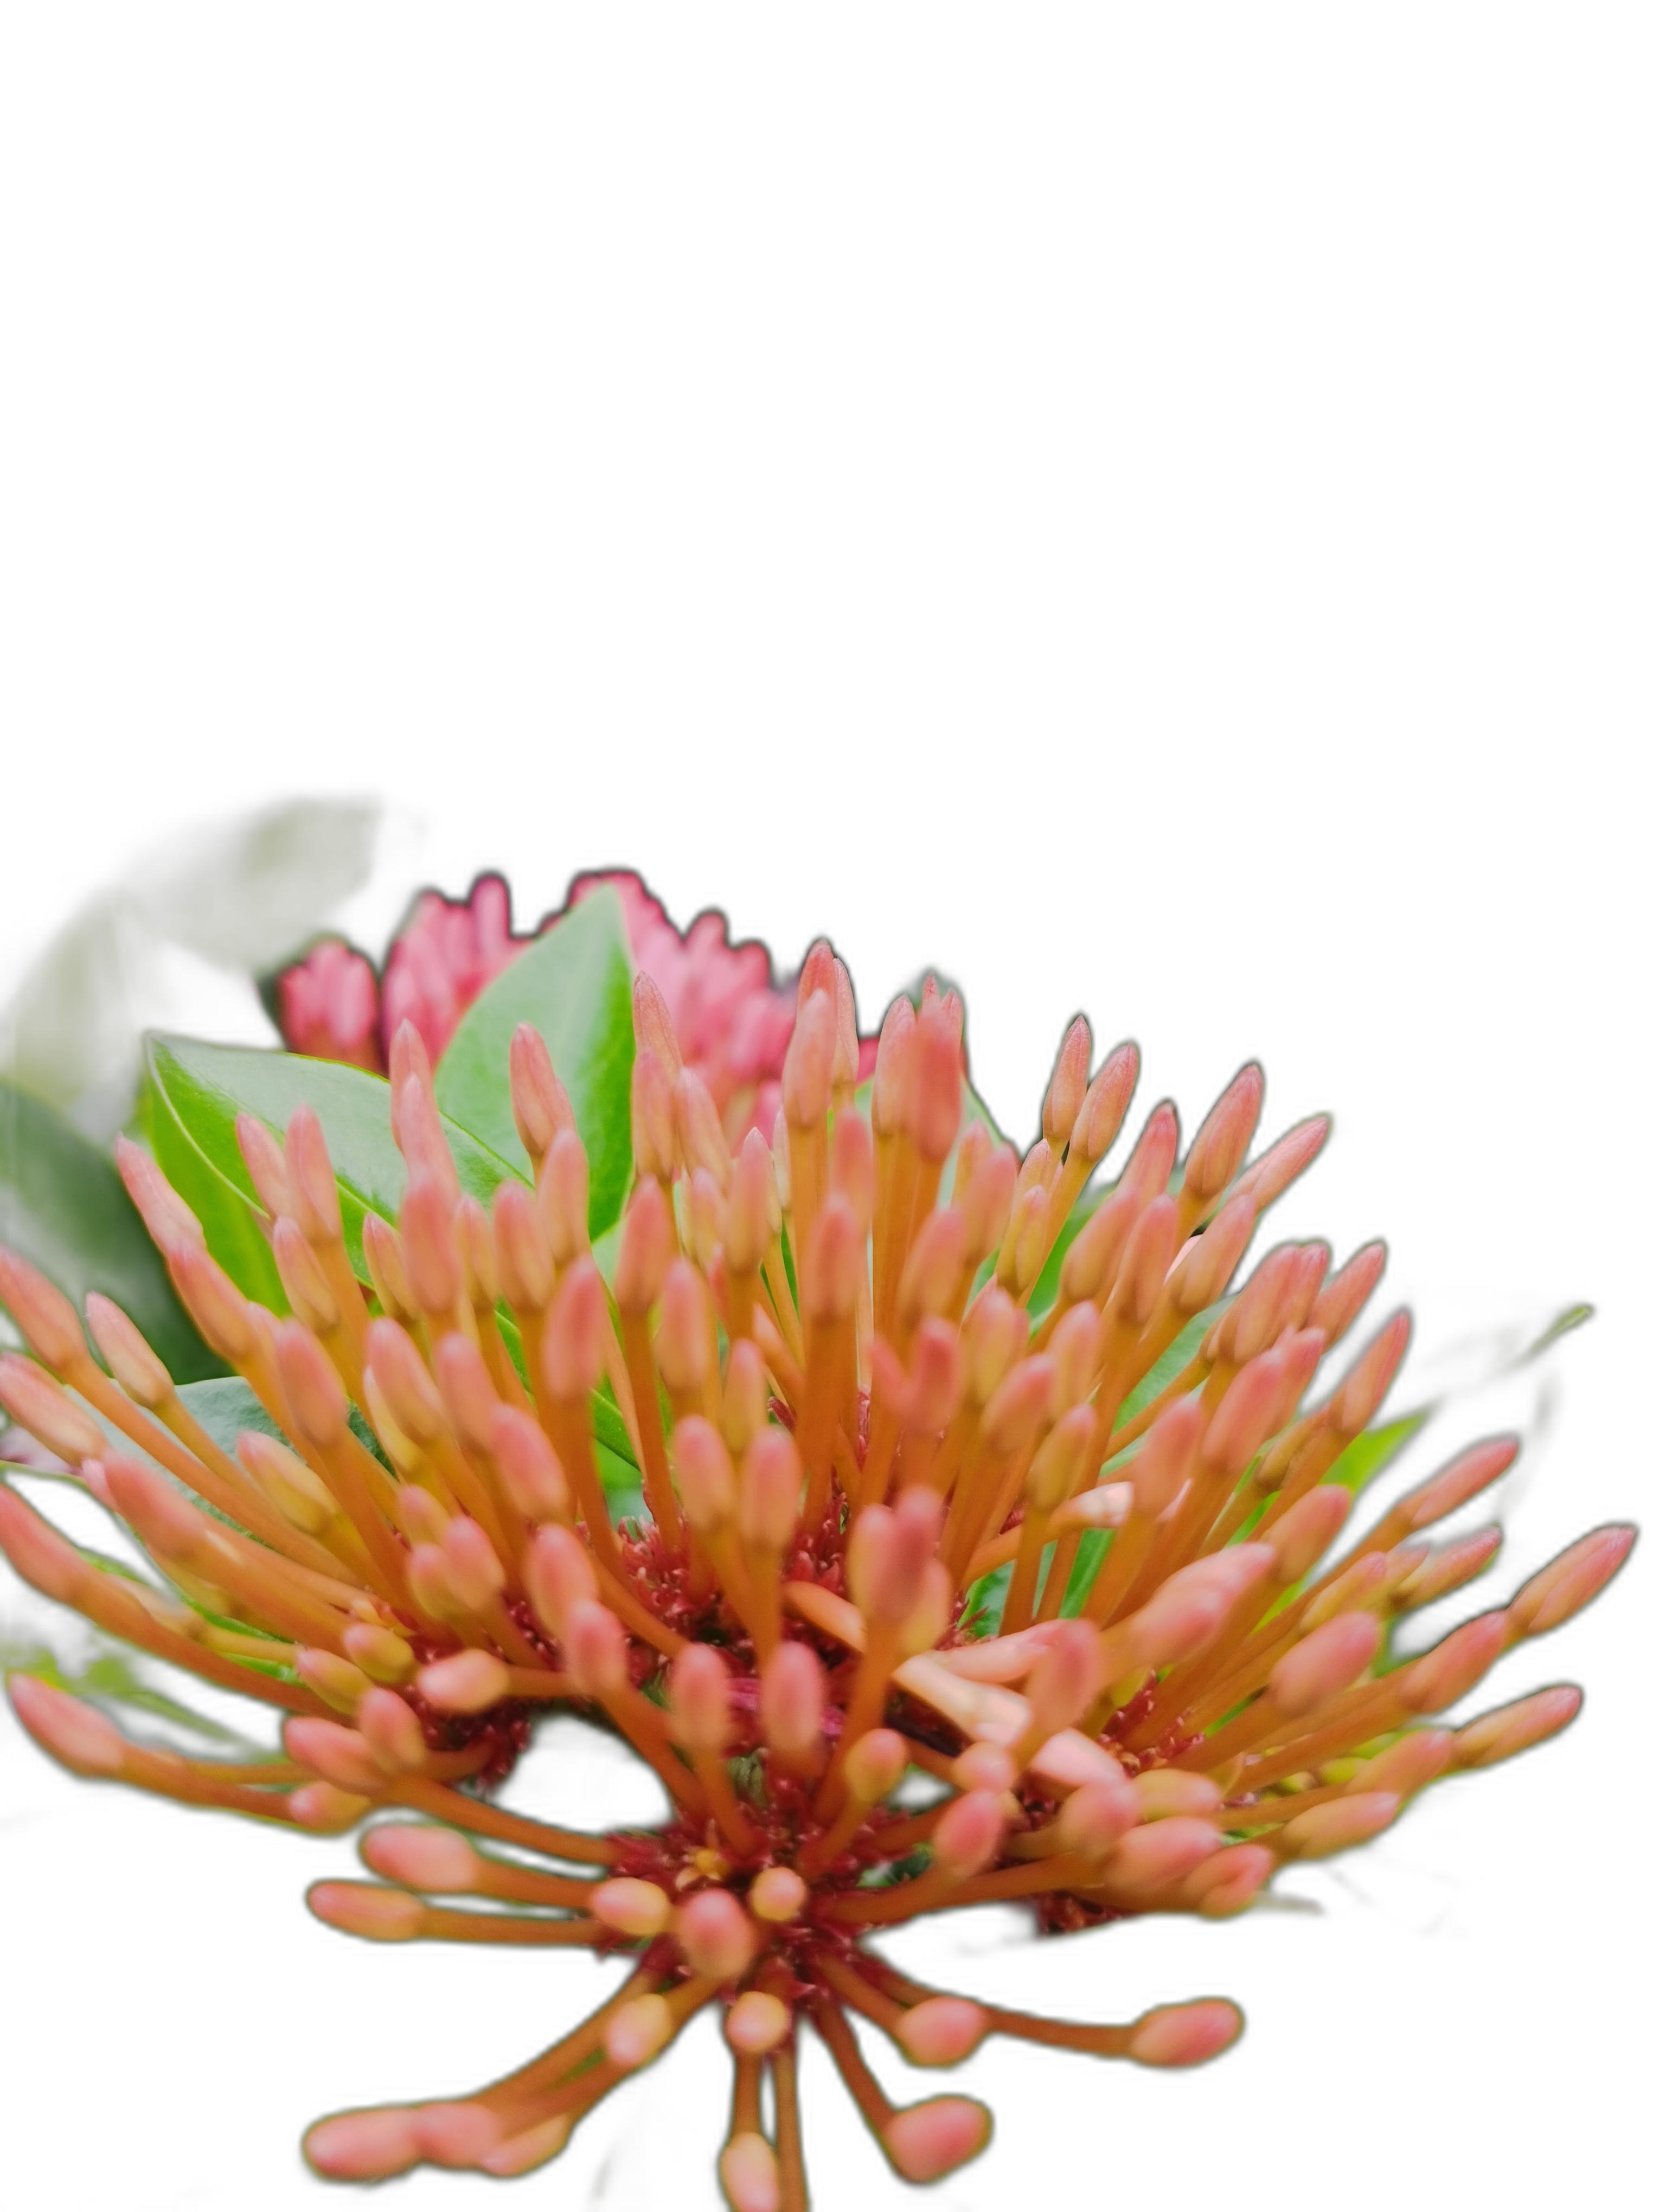
Label: Jungle geranium